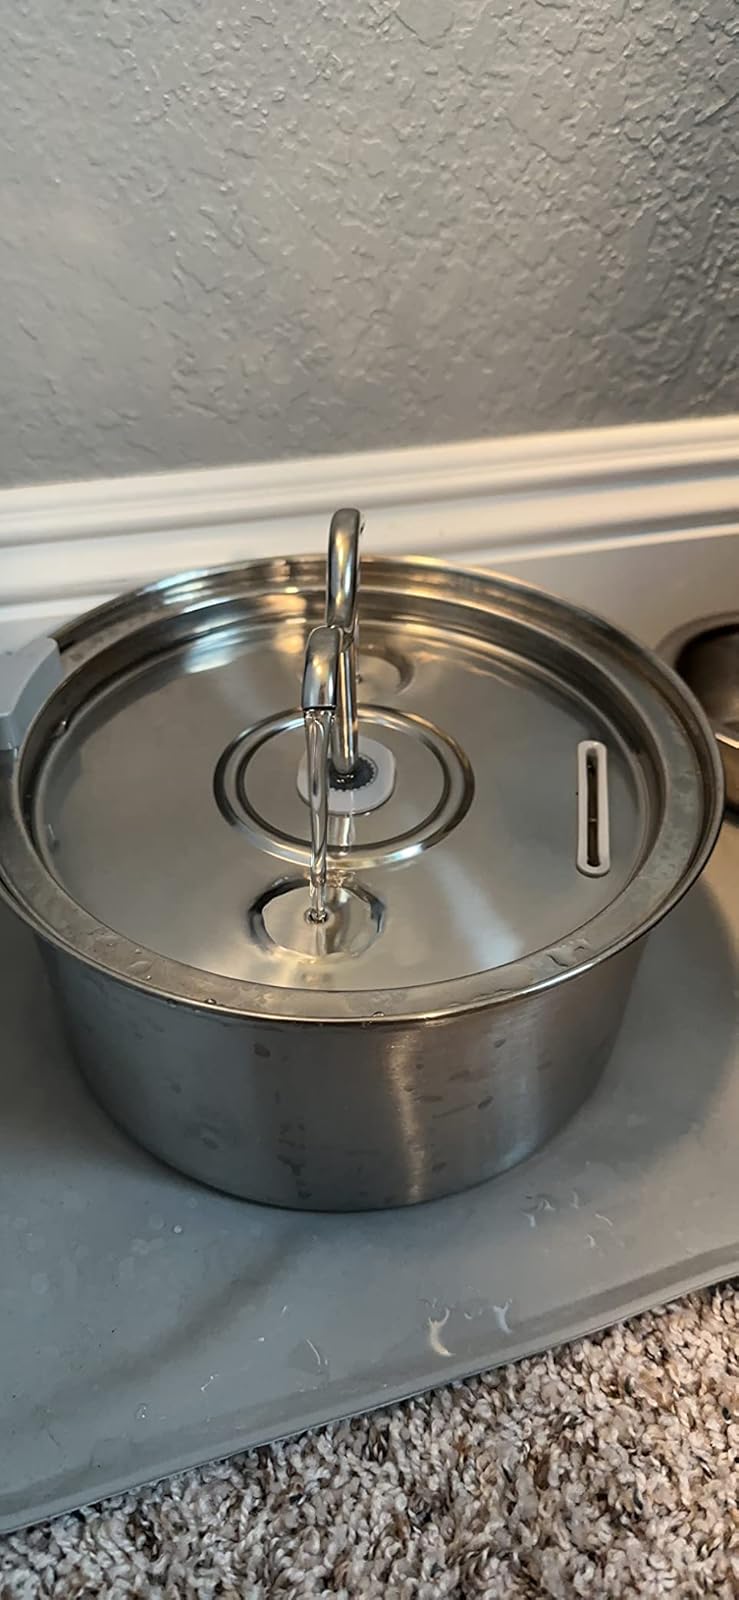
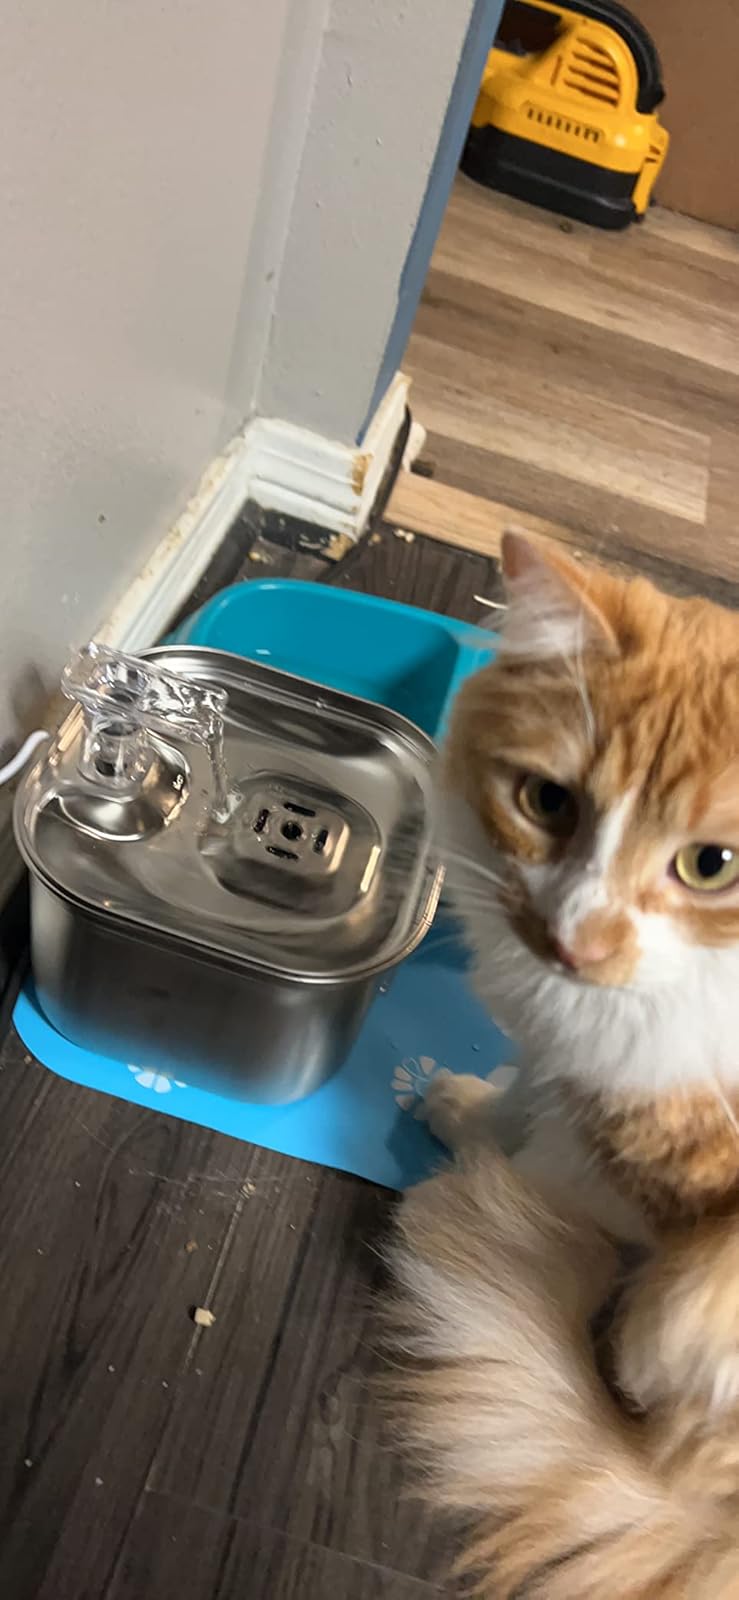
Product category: items_bowl
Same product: no